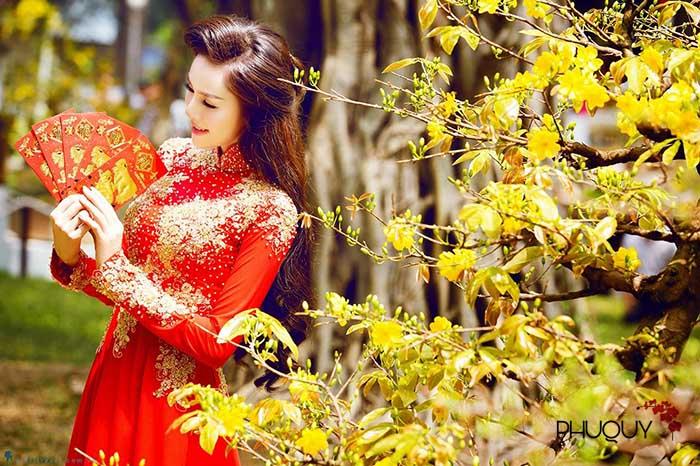
có một vài phong bao lì xì xuất hiện ở trên tay của cô gái mặc áo dài màu đỏ